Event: Nepal Earthquake
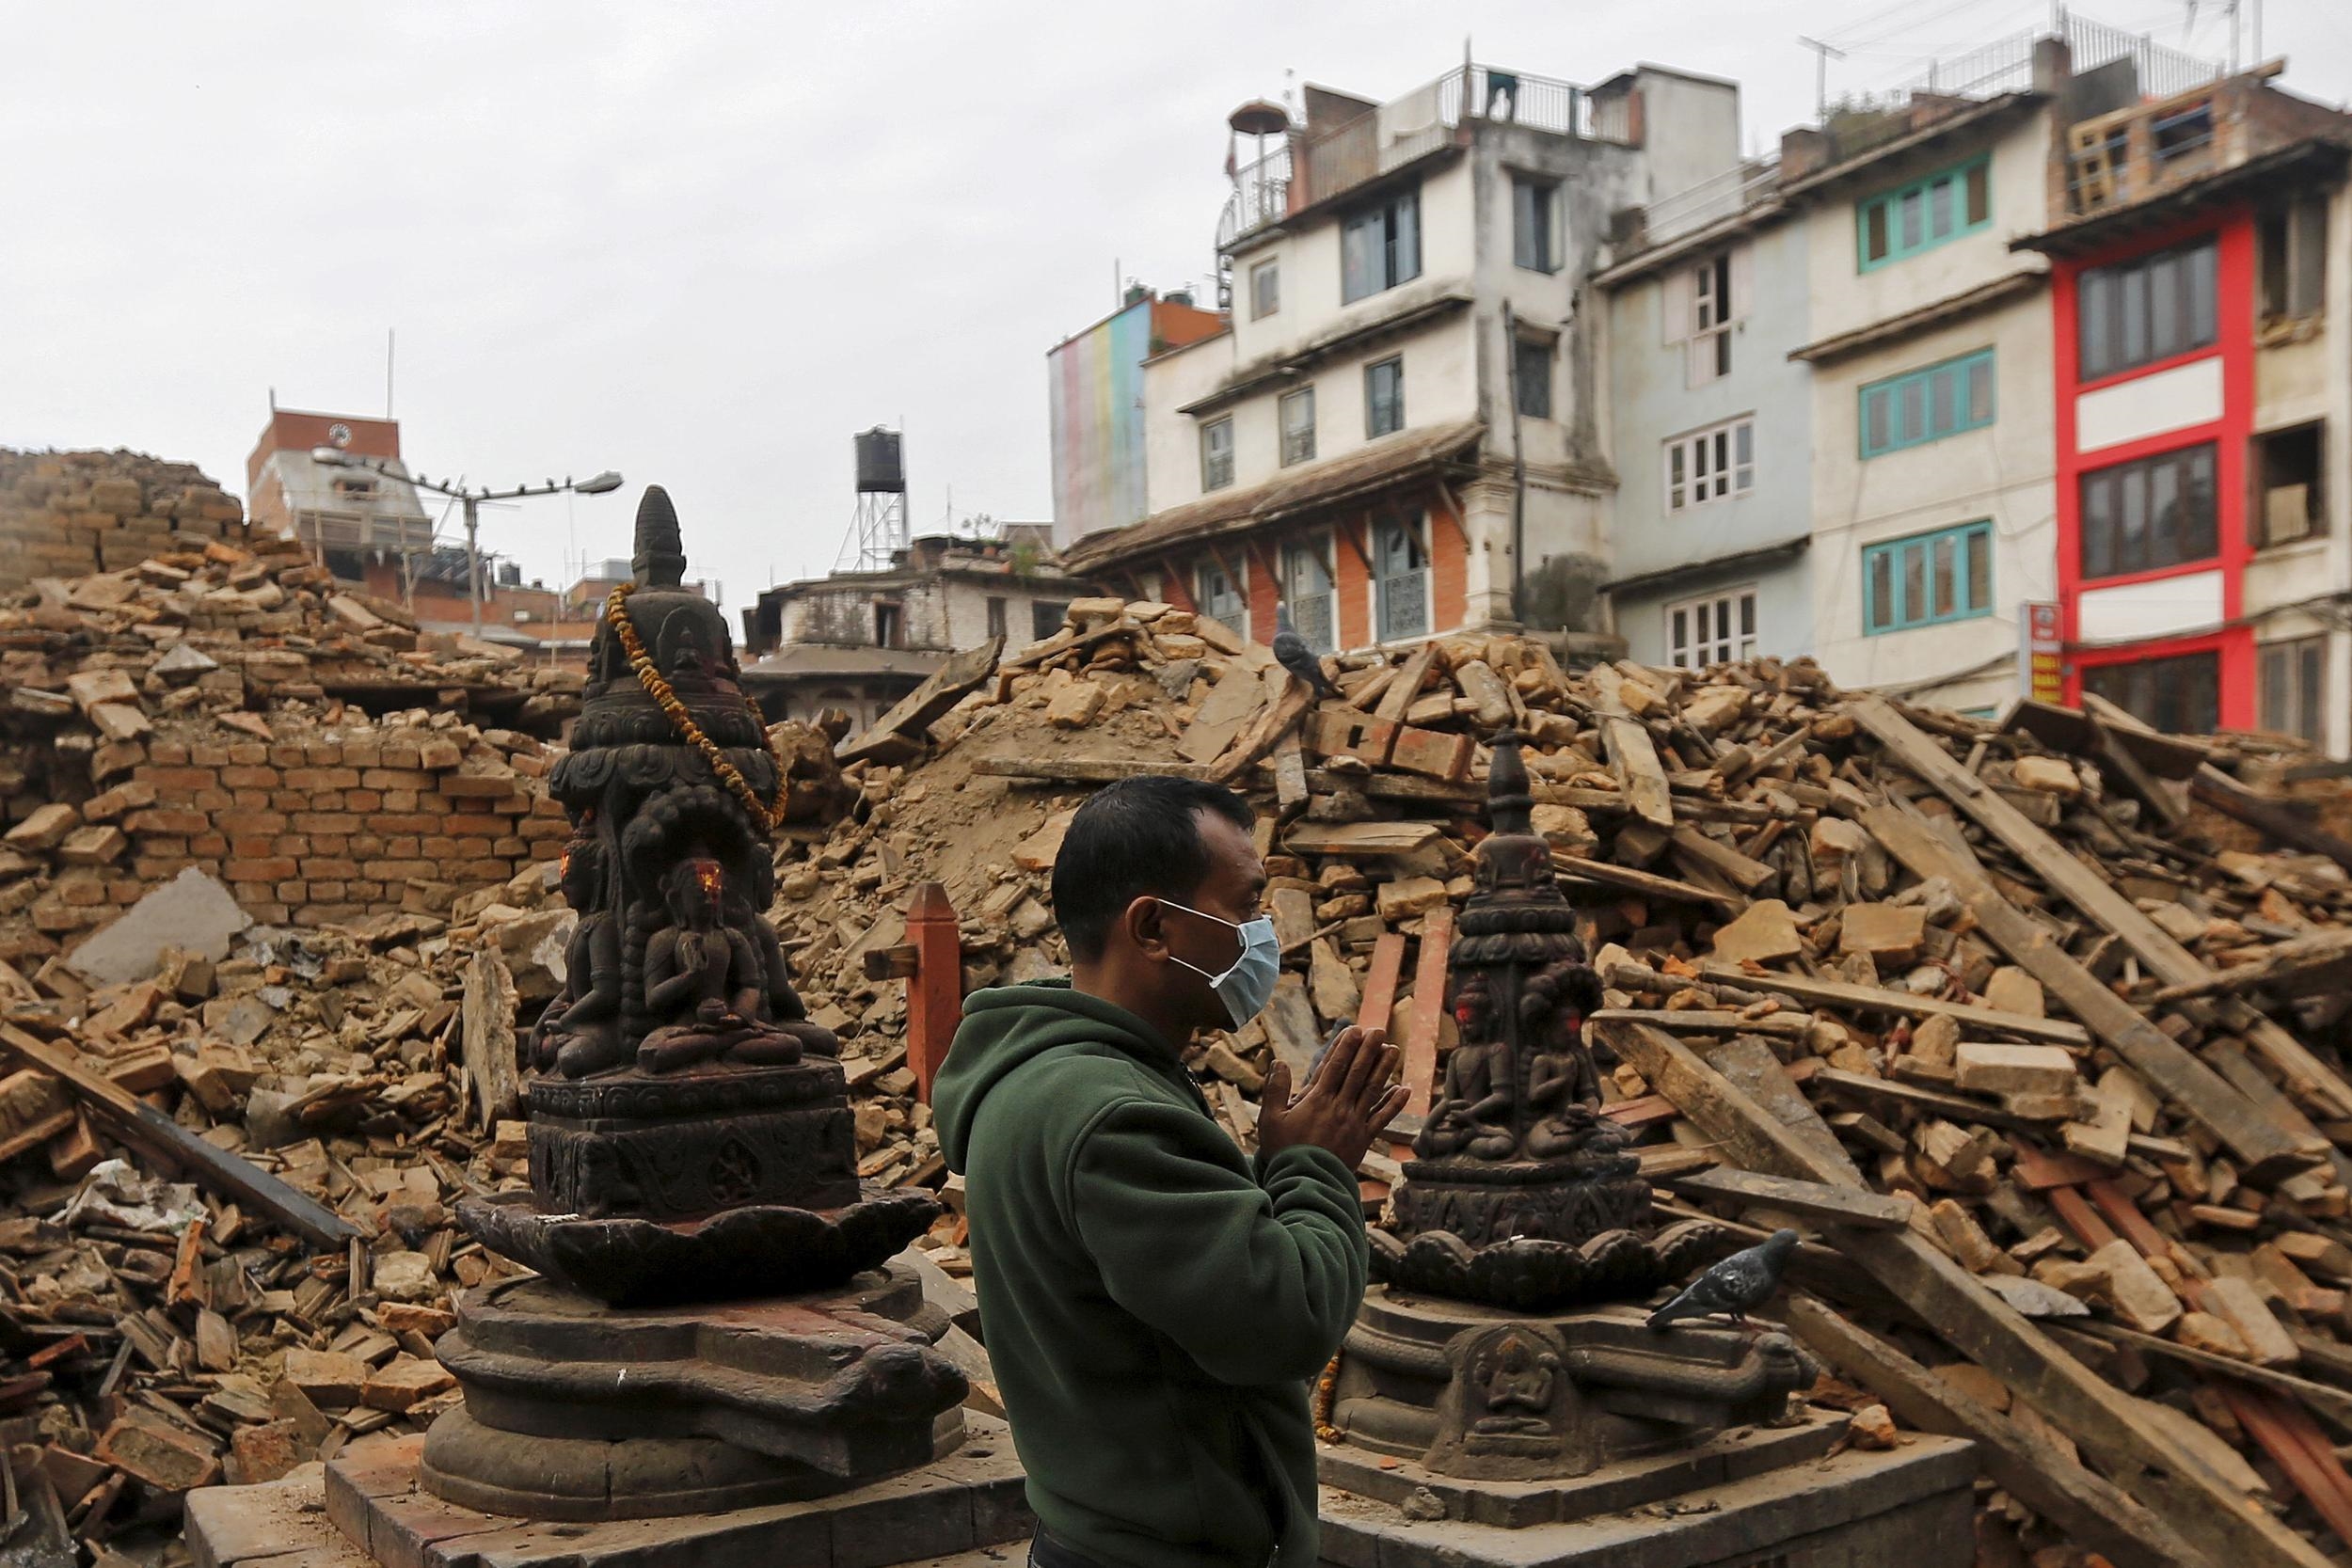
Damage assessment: damage